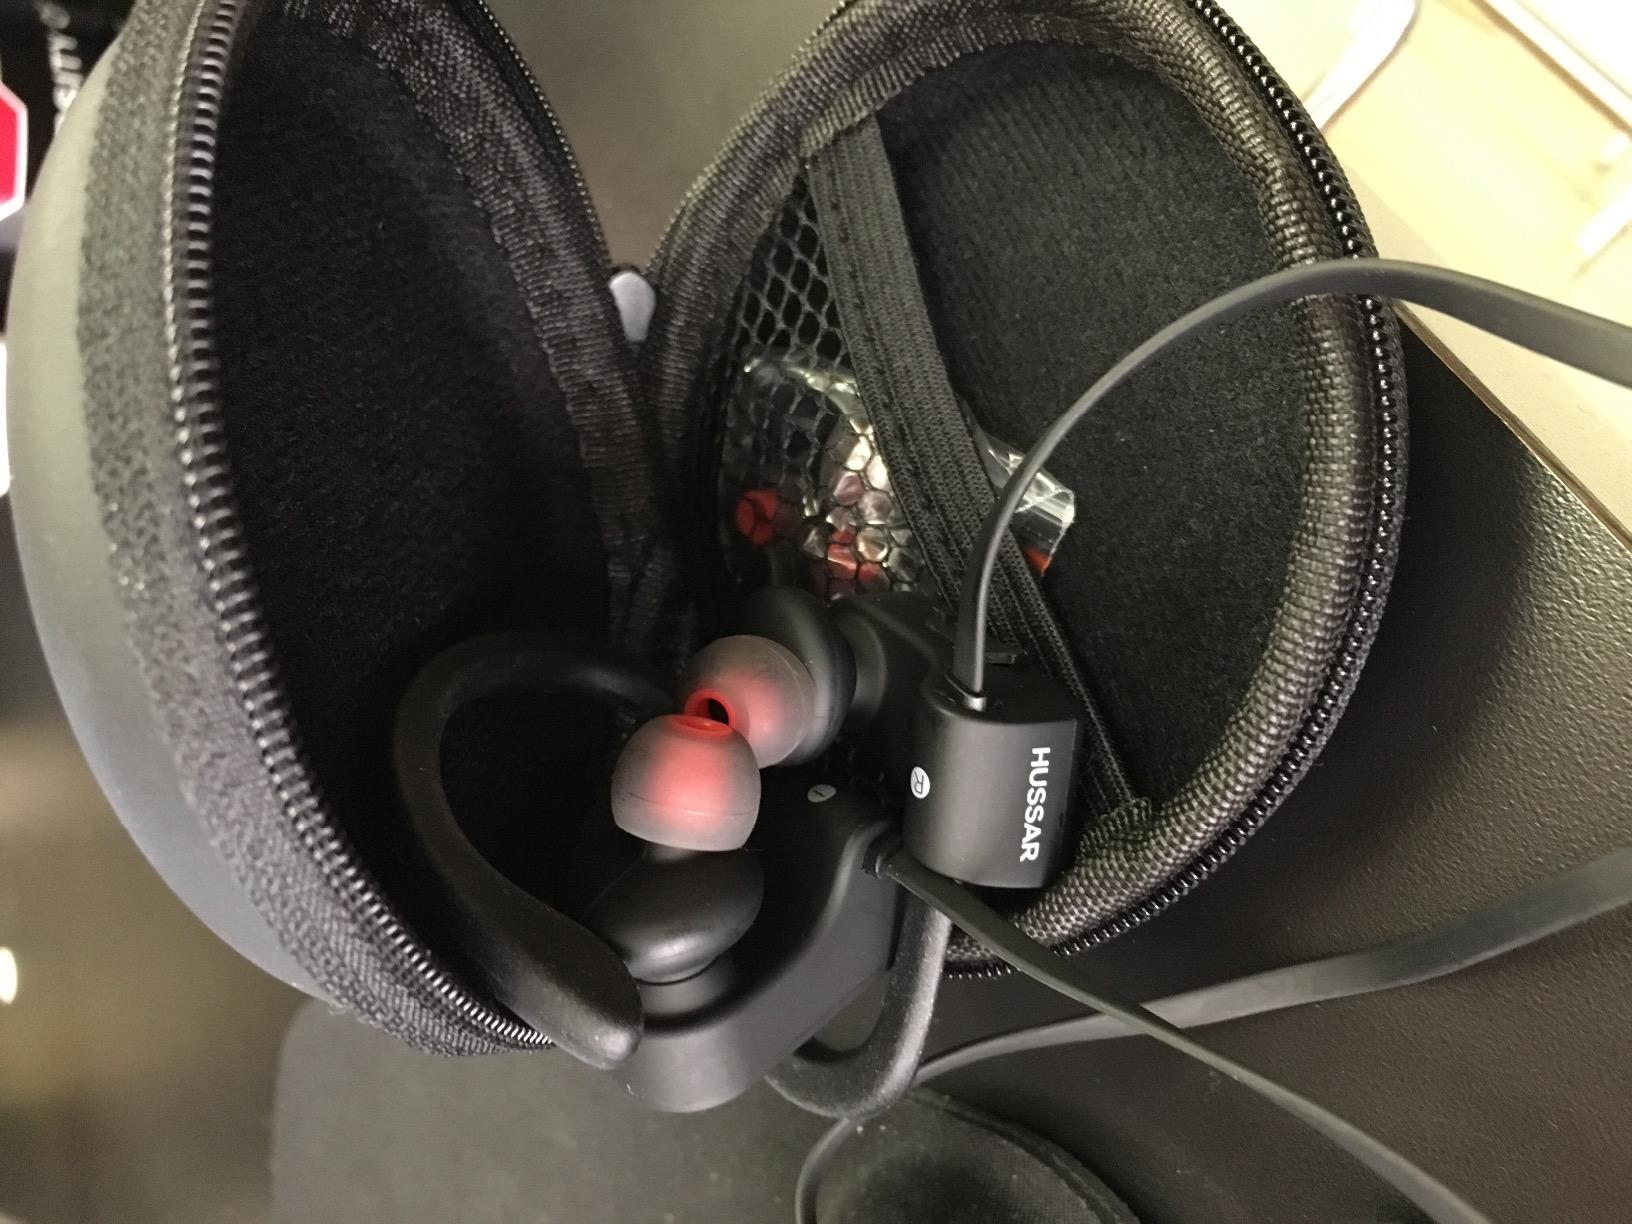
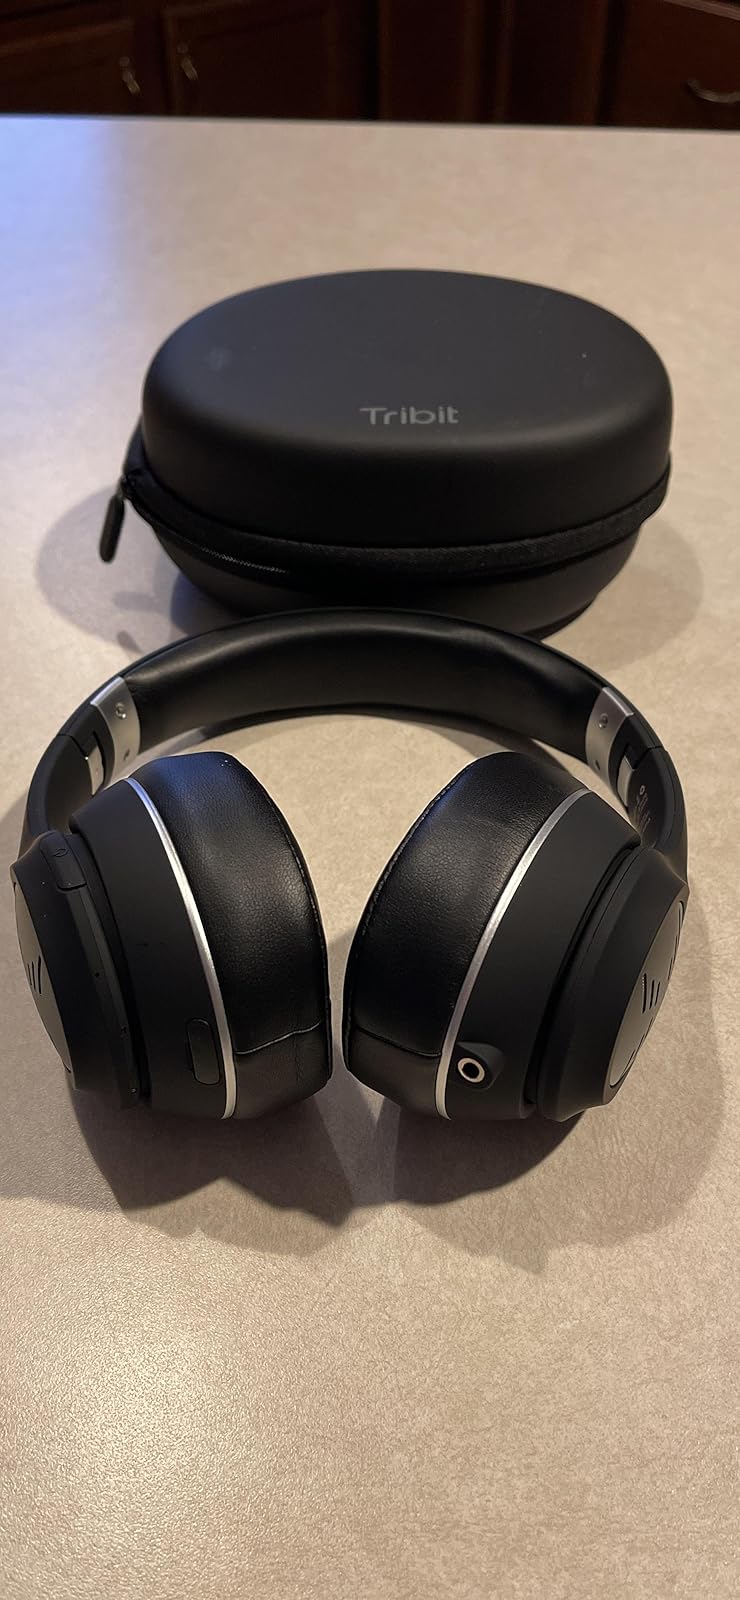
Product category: headphones
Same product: no